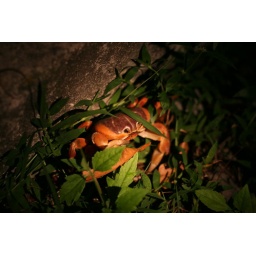
We found this little creature one evening just by our house at Long Beach, Koh Phi Phi